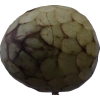
Label: cherimoya